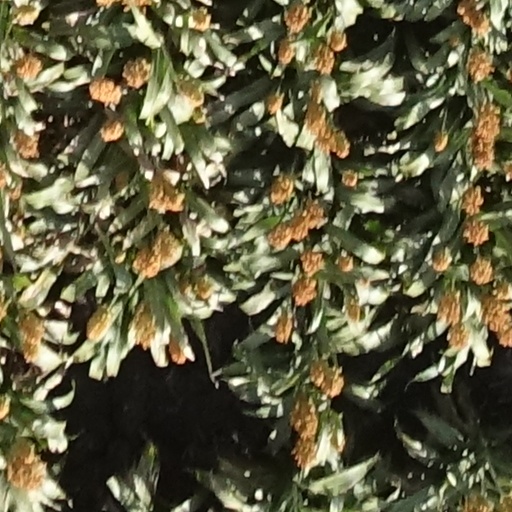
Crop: sorghum